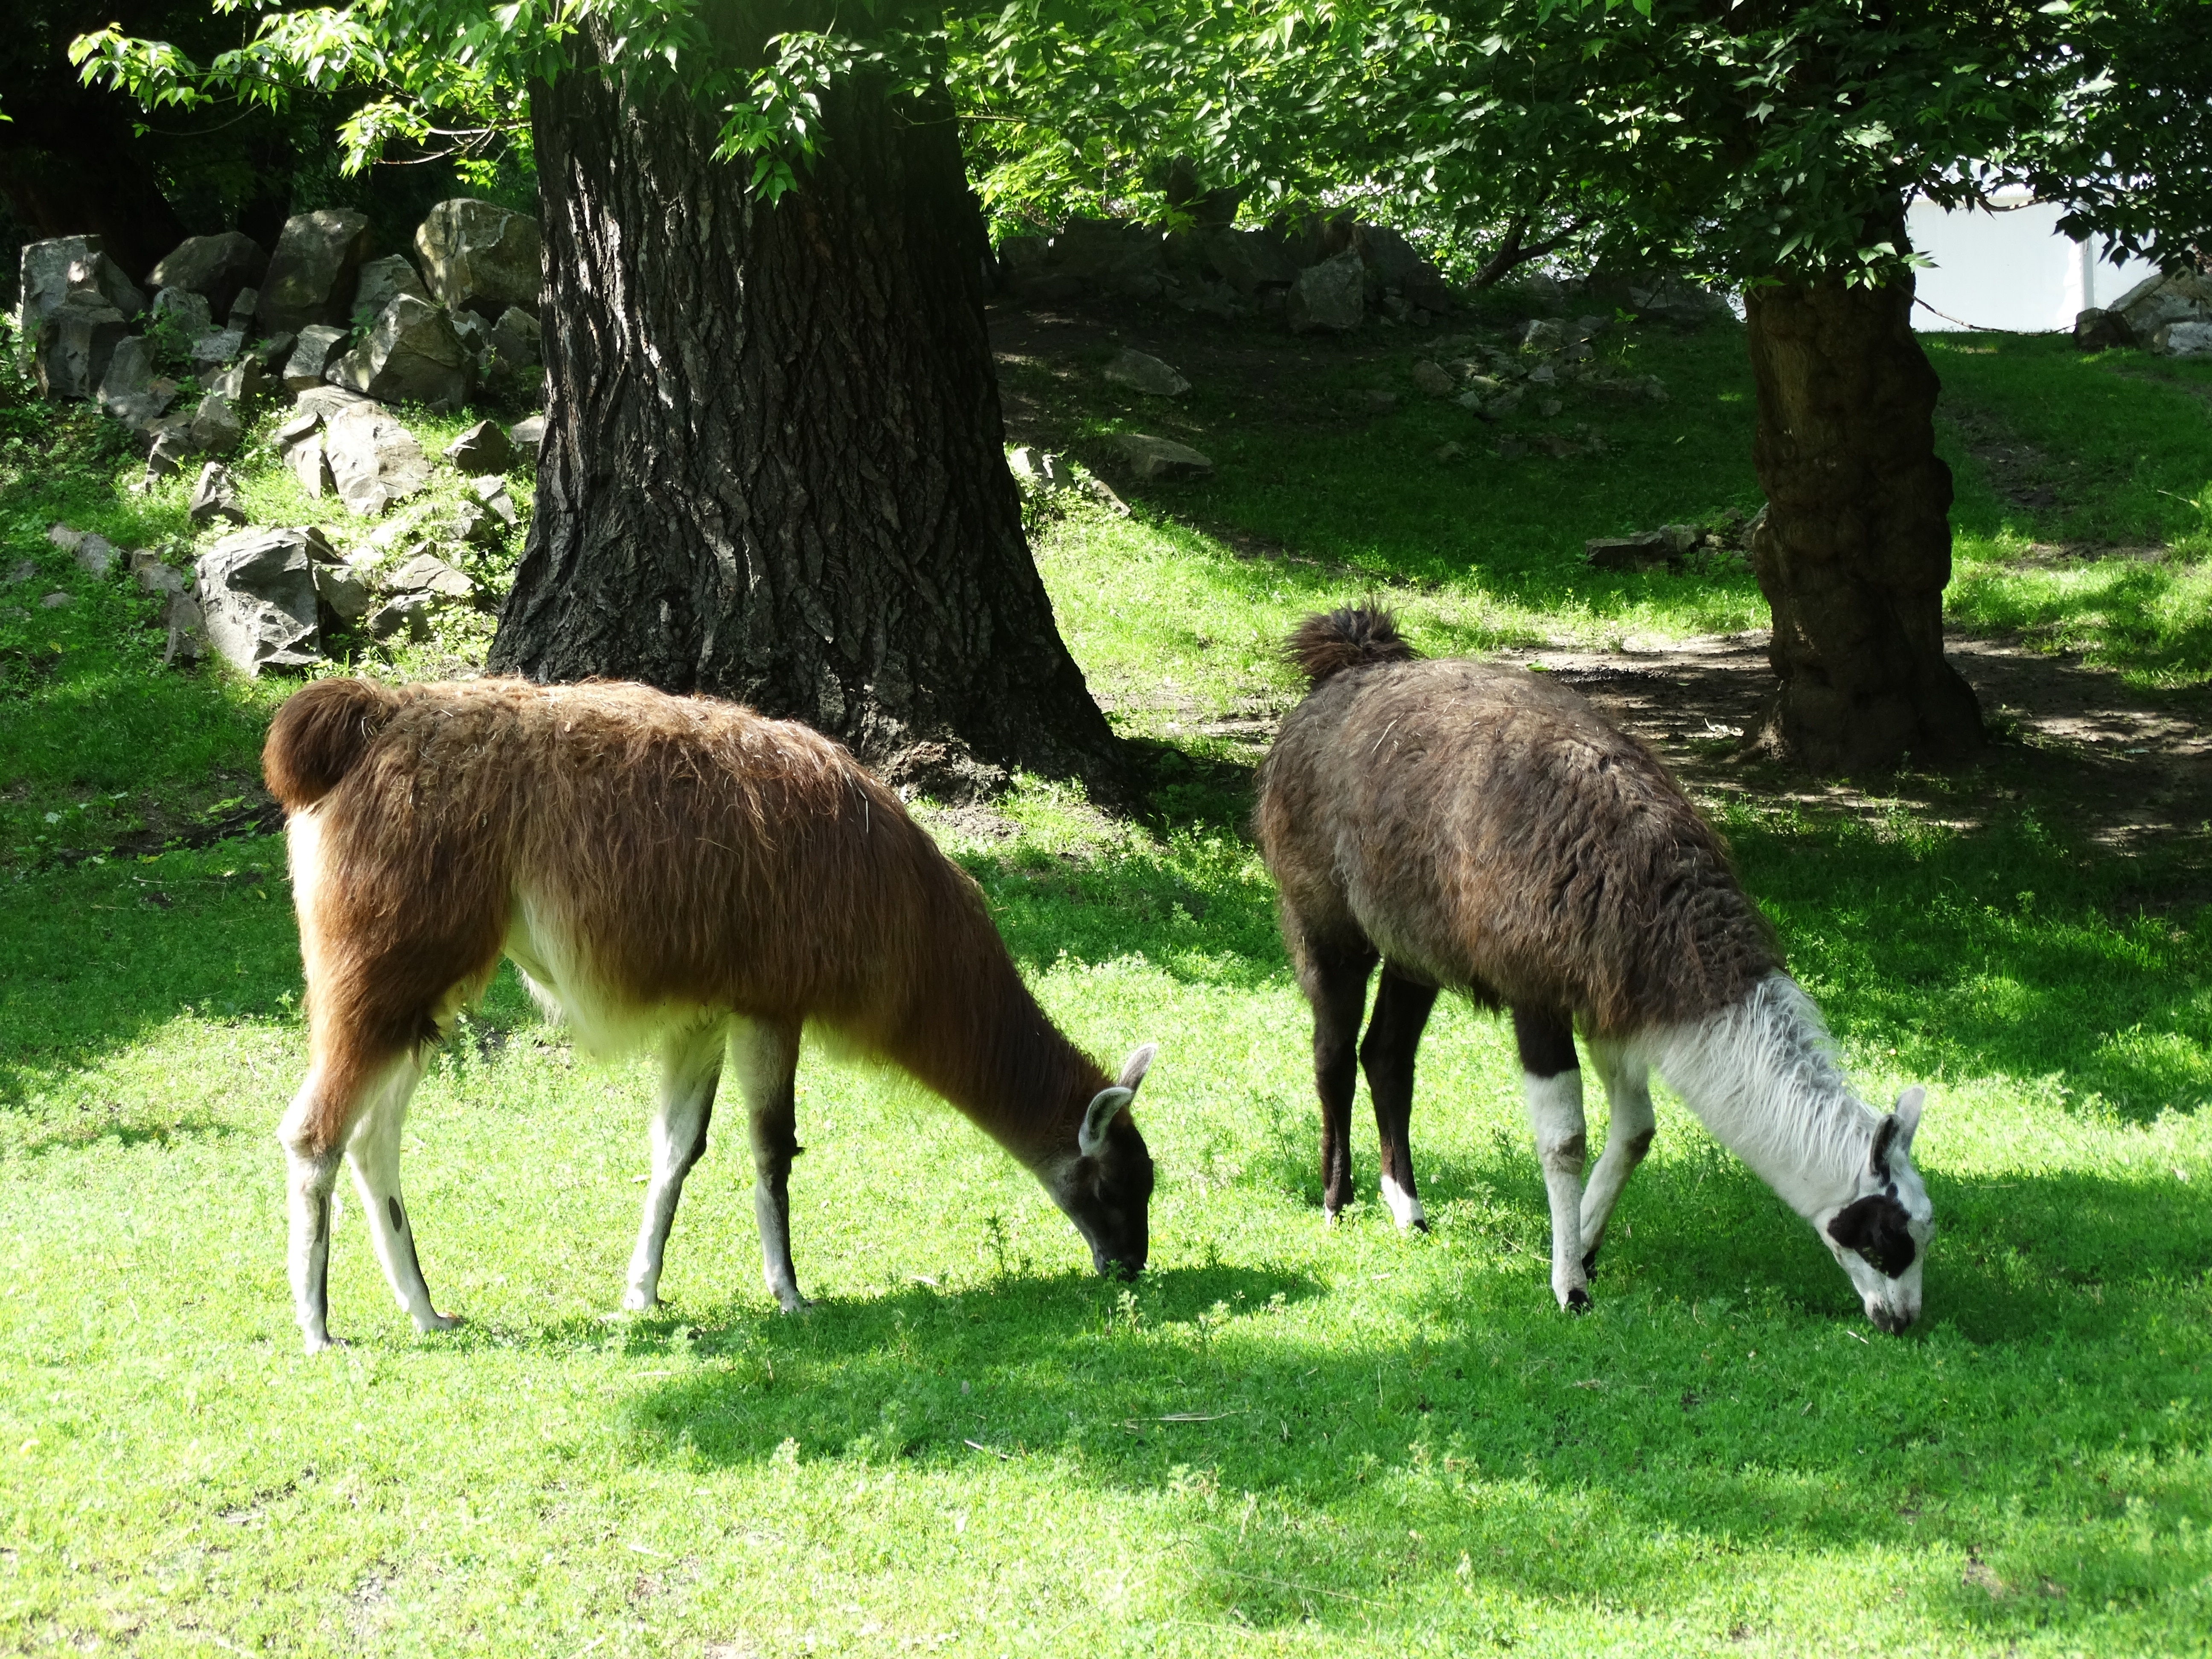
nature, animal, wildlife, zoo, herd, pasture, grazing, sheep, mammal, fauna, llama, vertebrate, camel like mammal